Industria Argentina Vehículos de Avanzada

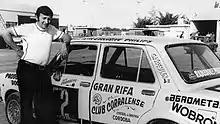
Humorist Luis Landriscina posing with his Fiat 128 IAVA competition car

IAVA's most emblematic model was Fiat 128, which performance cars competed in Rallying and Turismo Carretera with successful results. The IAVA "128 TV" ("Turismo Veloz") was launched in March 1972, with near 500 units built in the first year. This model had a top speed of 170 km/h at 7,000 rpm.